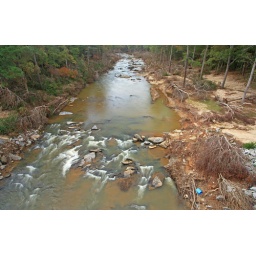
dog river, at highway 5, near bill arp, douglas county, georgia 5